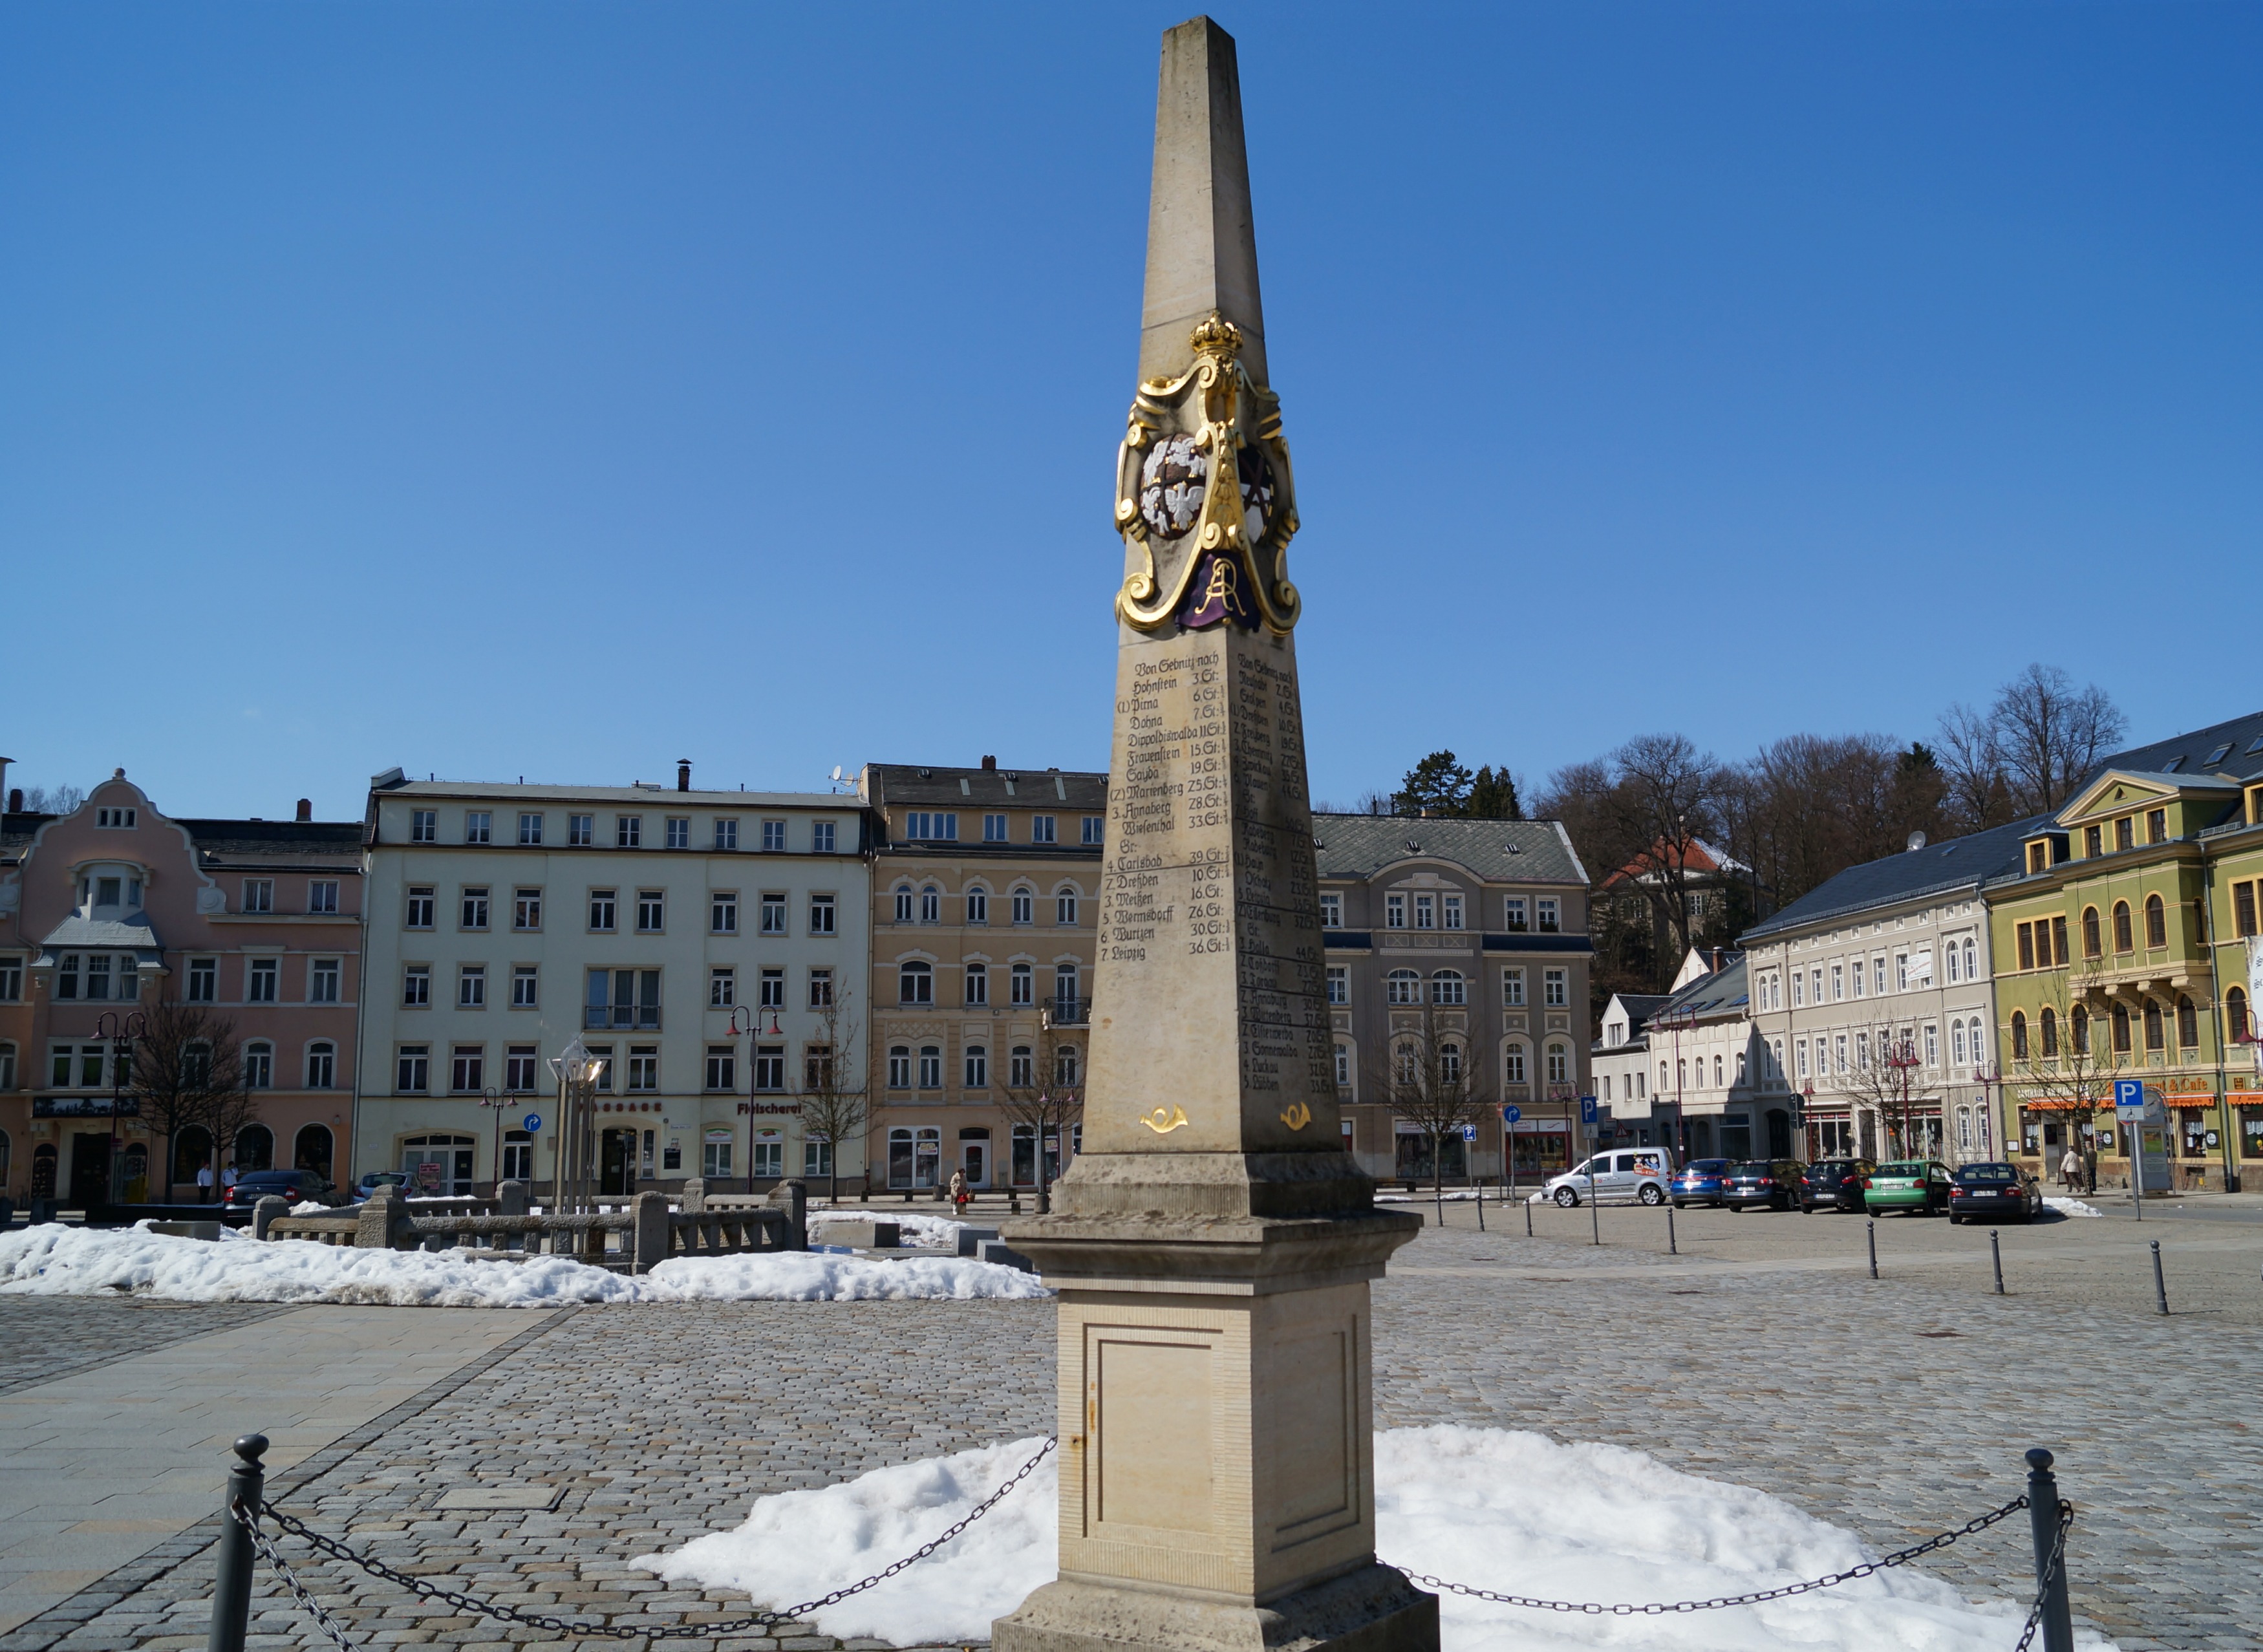
monument, plaza, landmark, memorial, obelisk, town square, saxony, distance column, coat of arms and schriftblock, postmeilens ulen saxon, market sebnitz